Nepal

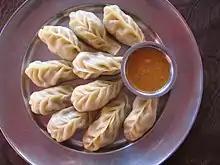
Momo dumplings with chutney

Nepal is a multicultural and multiethnic country, home to 125 distinct ethnic groups, speaking 123 different mother tongues and following a number of indigenous and folk religions in addition to Hinduism, Buddhism, Islam and Christianity. According to the 2011 census, Nepal's population was 26.5 million, almost a threefold increase from nine million in 1950. From 2001 to 2011, the average family size declined from 5.44 to 4.9. The census also noted some 1.9 million absentee people, over a million more than in 2001; most are male labourers employed overseas. This correlated with the drop in sex ratio to 94.2 from 99.8 for 2001. The annual population growth rate was 1.35% between 2001 and 2011, compared to an average of 2.25% between 1961 and 2001; also attributed to the absentee population.